Celtic Link Ferries

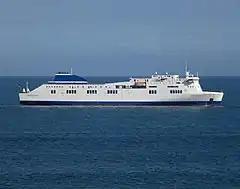
"Celtic Horizon"

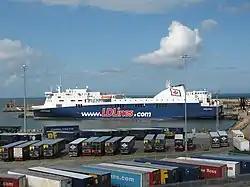
"Norman Voyager" at Rosslare

Celtic Link Ferries was an Irish ferry company which used to operate a passenger and freight roll-on/roll-off service between Rosslare and Cherbourg. Celtic Link Ferries ceased operating in February 2014 with Stena Line taking over its route.